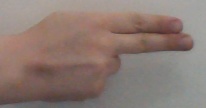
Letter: ain